Embassy of the Philippines, Mexico City

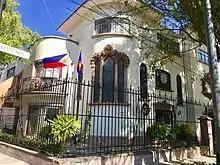

The Embassy of the Philippines in Mexico City is the diplomatic mission of the Republic of the Philippines to the United Mexican States. It is currently at Avenida Thiers 111 in Colonia Anzures, part of the "alcaldía" (municipality) of Miguel Hidalgo in northwestern Mexico City.